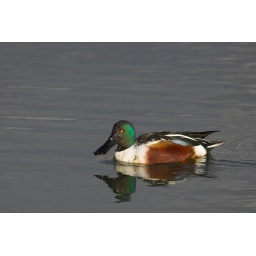
Lovely colours on these ducks ,usually they have theyre heads stuck in the water feeding .